Love Roma

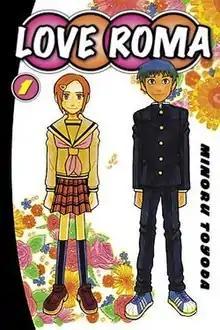
Cover of the first volume

is a Japanese manga series written and illustrated by Minoru Toyoda. It was serialized in Kodansha's magazine "Monthly Afternoon" from 2003 to 2005 and published in five volumes.